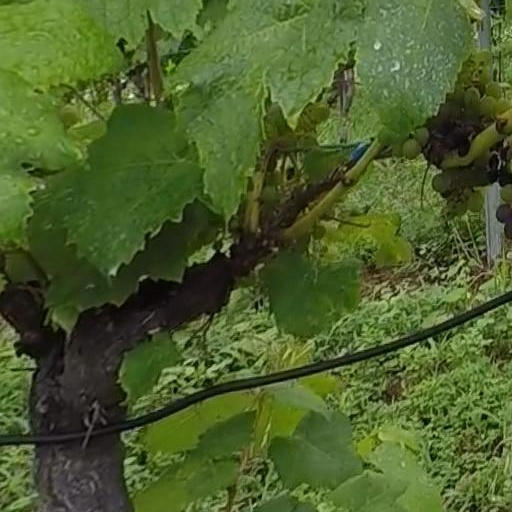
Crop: grape